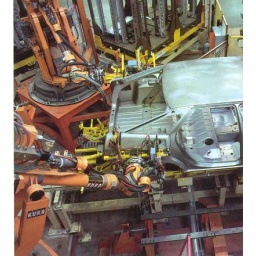
20090512 beam leaking water under car frame structure naked floor